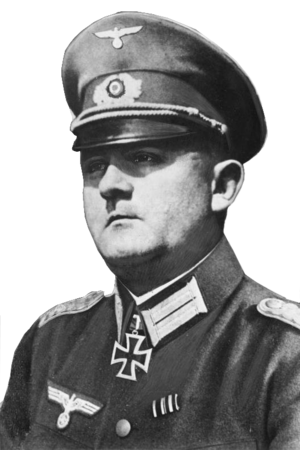
Dietrich von Choltitz
Dietrich von Choltitz i 1940
Dietrich von Choltitz var tysk militærguvernør i Paris med rang af infanterigeneral i de sidste dage af den tyske besættelse af byen under 2. verdenskrig. Han undlod at følge Hitlers ordrer om at lægge Paris i ruiner, hvis byen skulle blive indtaget af de allierede.